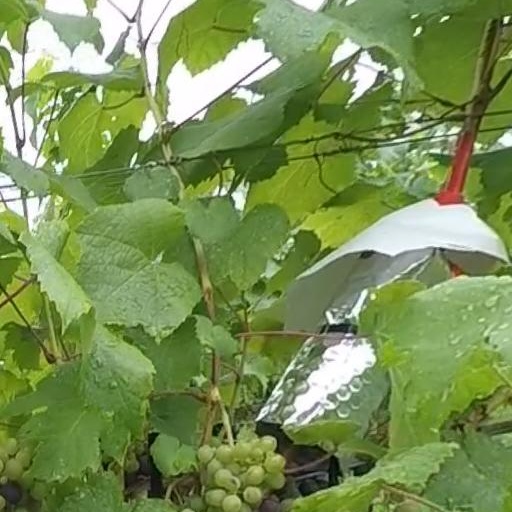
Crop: grape